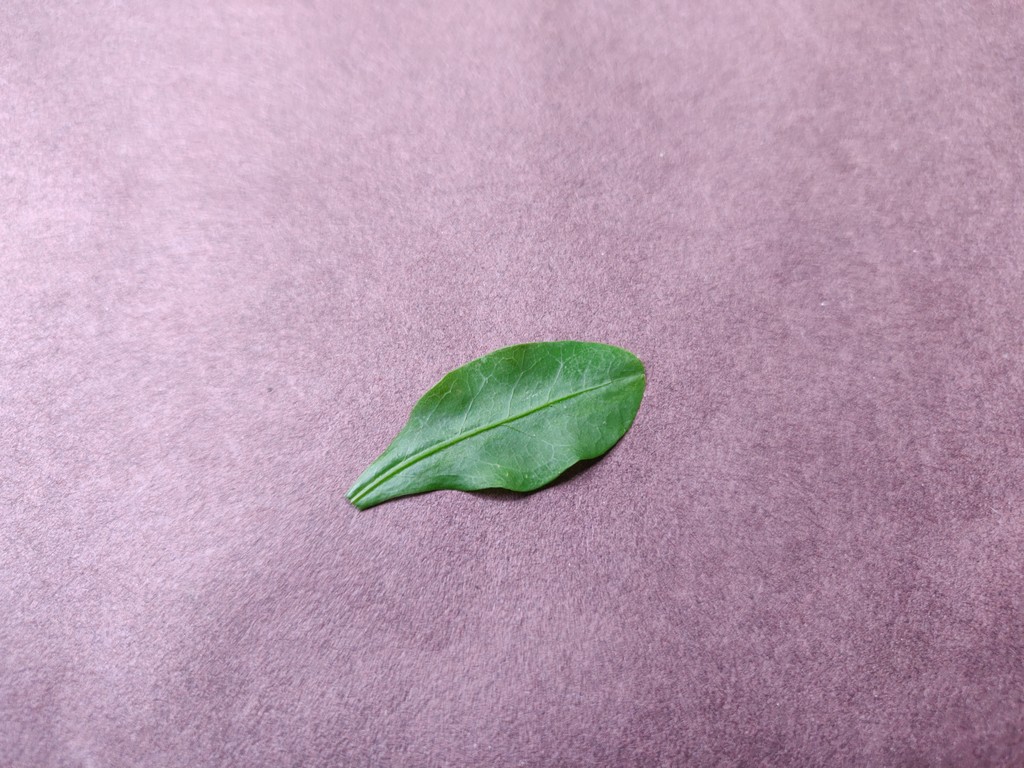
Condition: Healthy
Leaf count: single
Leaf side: front